Janissary

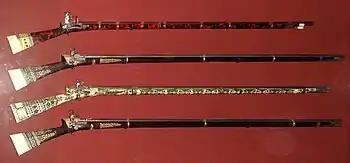
Shishane with miquelet locks, 1750–1800, Army Museum, Paris

When a non-Muslim boy was recruited under the "devşirme" system of child levy enslavement, he would first be sent to selected Ottoman Turkish families in the provinces to learn Turkish, subjected to forced circumcision and forced conversion to Islam, and to learn the customs and culture of Ottoman society. After completing this period, "acemi" ("new recruit") boys were gathered for training at the Enderun "acemi oğlan" ("rookie" or "cadet") school in the capital city. There, young cadets would be selected for their talents in different areas to train as engineers, artisans, riflemen, clerics, archers, artillery, and so forth.